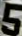
Number: 5